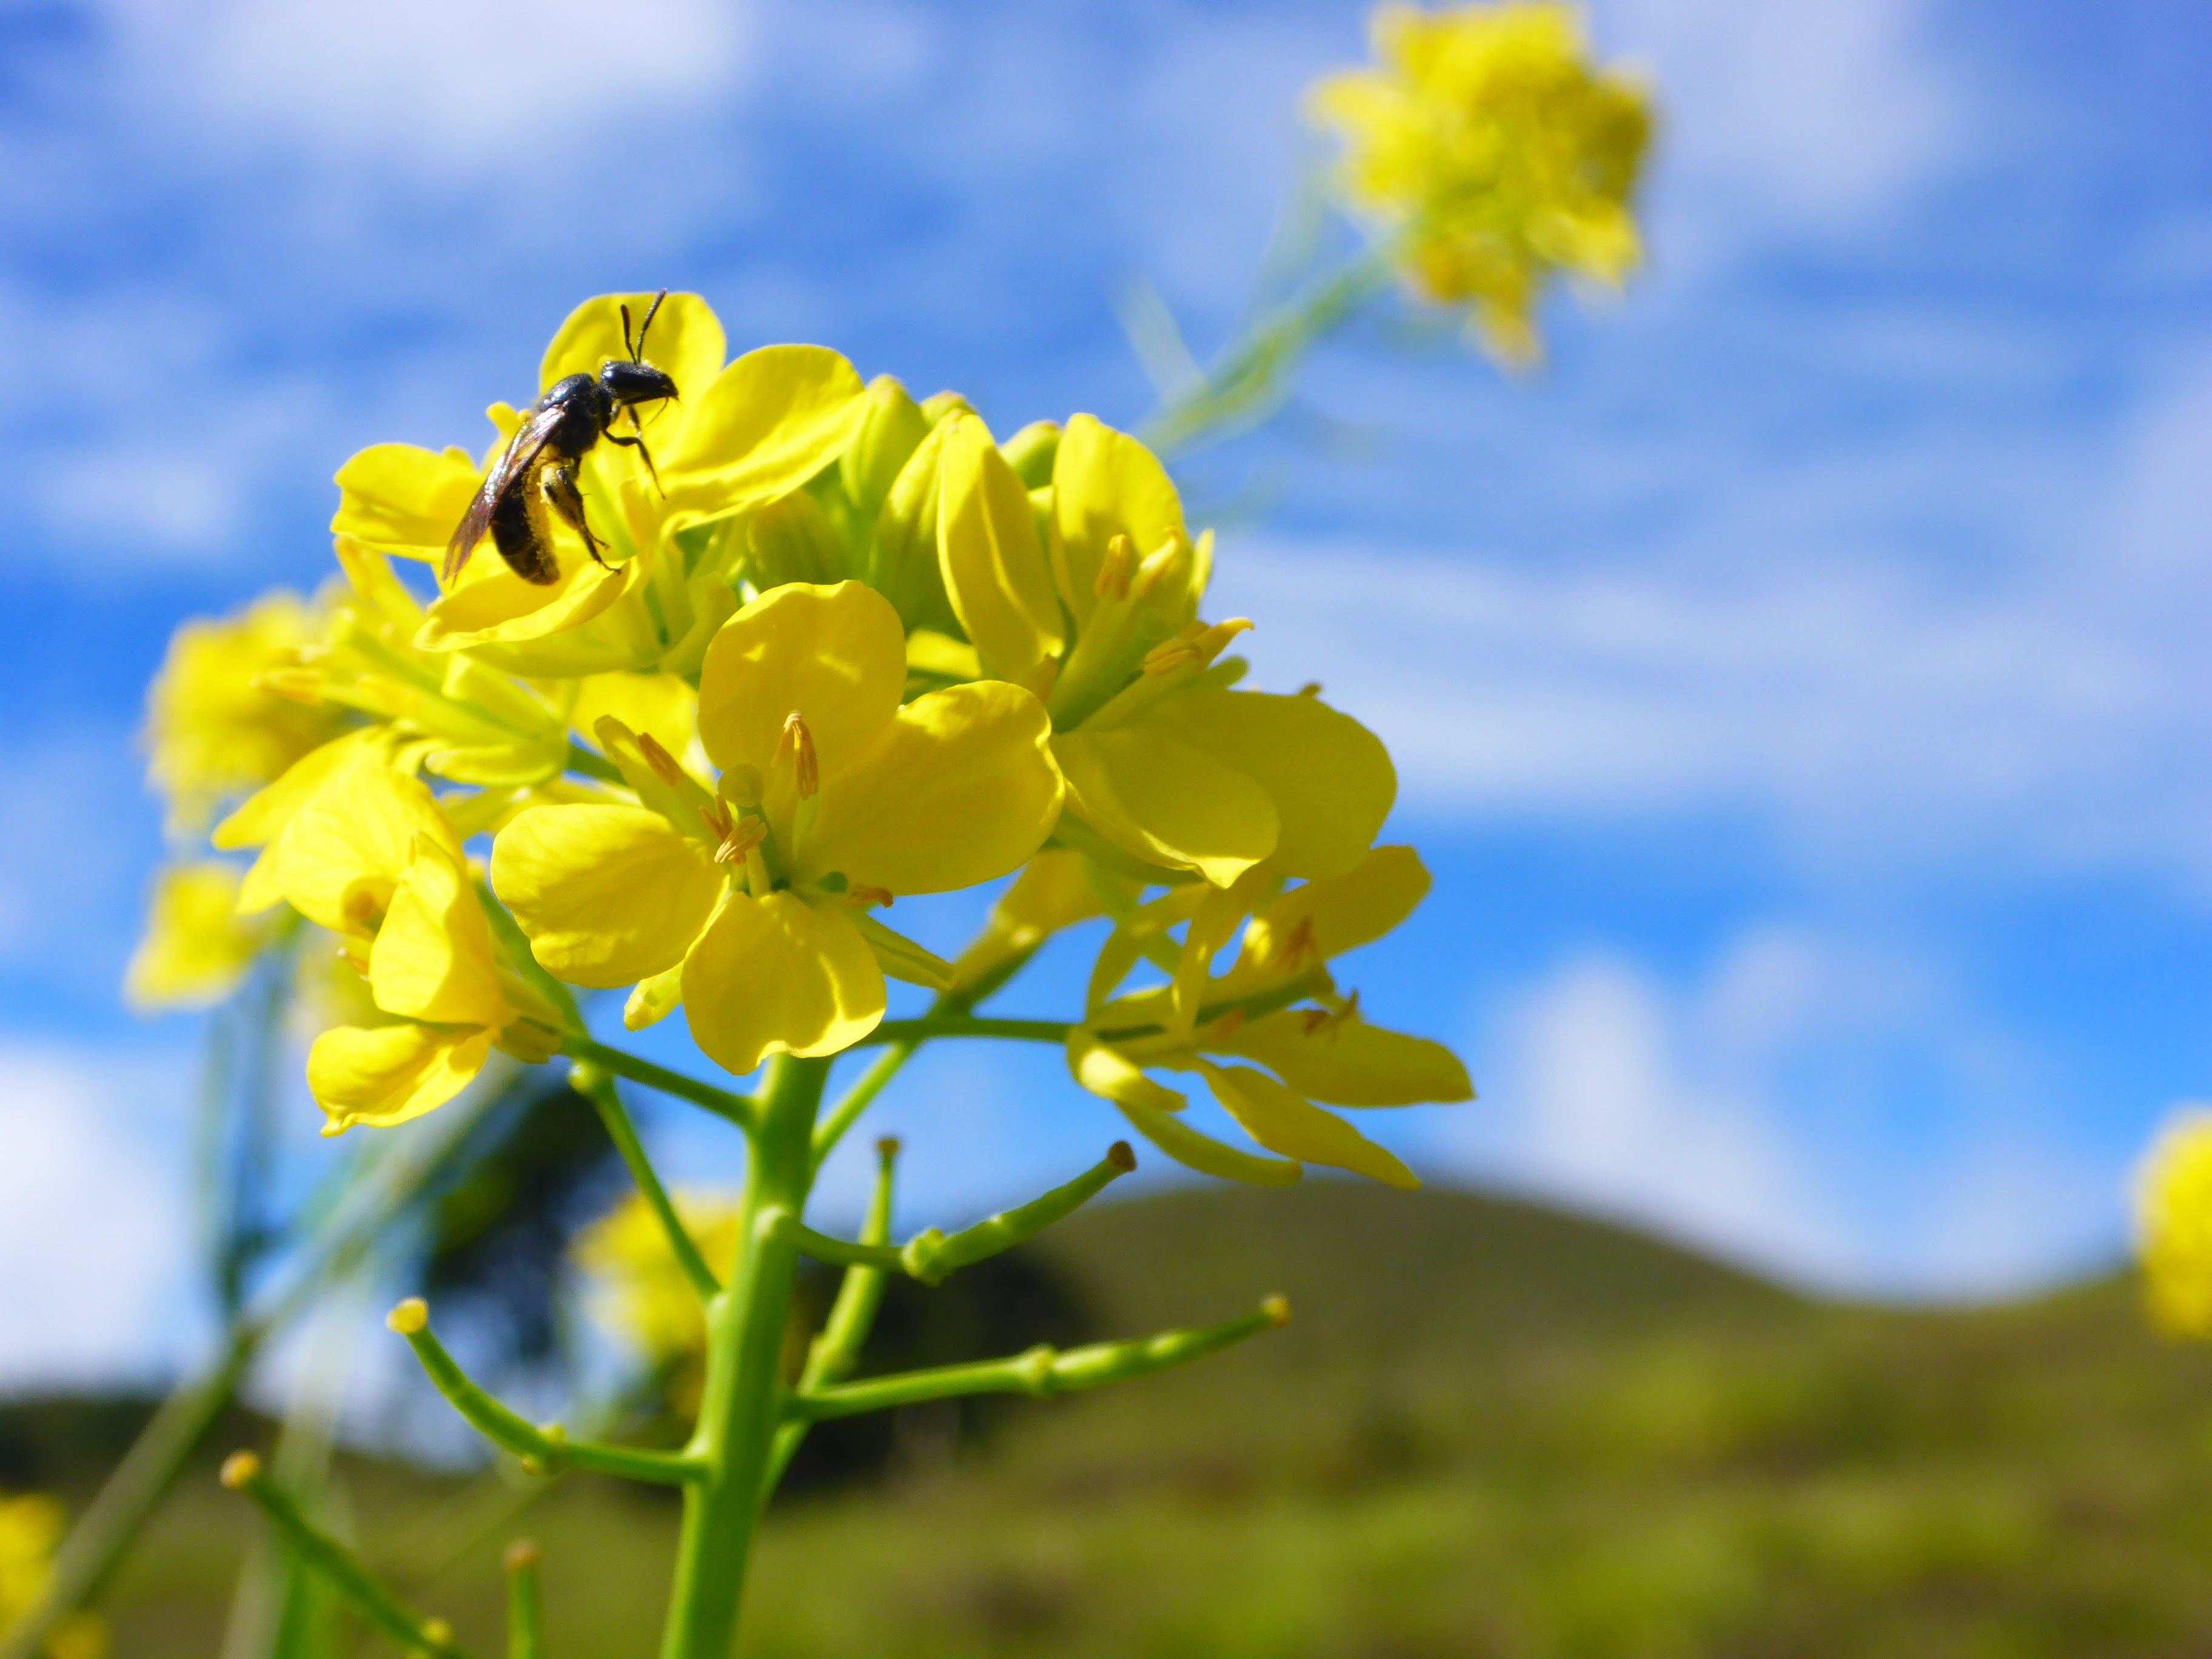
nature, blossom, plant, sky, field, meadow, sunlight, flower, pollination, food, green, produce, insect, yellow, flora, rapeseed, wildflower, bee, canola, brassica, macro photography, flowering plant, fertilization, land plant, mustard plant